Dulce María

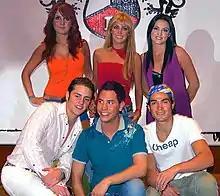
Dulce María as RBD singer in a press conference in Brazil.

In 1996, Dulce joined the Mexican music group KIDS. They were very popular among children in Mexico. In 1999, Dulce decided to leave the group for personal reasons. After her departure from KIDS, Dulce and her then boyfriend, Daniel Habif, also a member of KIDS, decided to start their own group called "D&D". They recorded five songs but, for unknown reasons, split up. In early 2000, Dulce replaced Angie in Jeans, a female Latin pop group. She left the group after two years due to landing the main role of Marcela Mejía in the 2002 telenovela, "Clase 406" which starred the Mexican singer and actress. Other members from RBD also starred in the telenovela before the group launched in 2004.